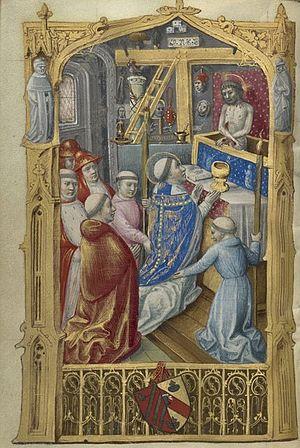
Le Maître de Jacques de Besançon est un maître anonyme enlumineur actif à Paris entre 1478 et 1500. Il a été identifié à François Barbier mort en avril 1501, fils de François Barbier, alias le Maître François.